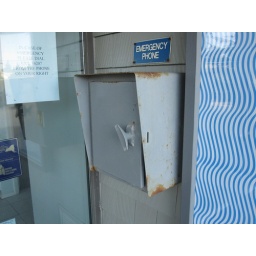
Telephine box by fron t office needs paint